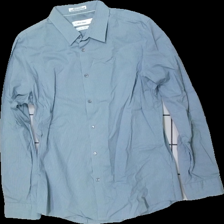
View: front
Type: Shirt
Category: Men
Brand: Calvin Klein
Colors: Blue, White
Material: 76% cotton, 24% viscose
Pattern: Striped
Cut: Regular
Size: M
Season: All
Price range: 50-100
Recommended usage: Reuse